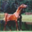
Label: horse